Vagabundo (song)

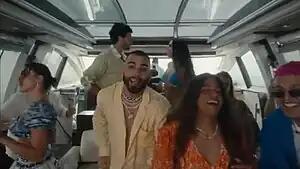
A screenshot from the music video, which shows Yatra, Turizo and Beéle at a party inside the ship.

The music video was released with the single simultaneously on May 11, 2023. In it, you can first see a shirtless Sebastián Yatra in an affected area where the police arrived to find out what happened. Next to it is Manuel Turizo. Then, it comes out that a few hours before, a woman gets out of the car to take pictures with people and that people see that it is cloudy with a high probability that it is going to rain and then people get on a boat and we can see everyone dancing and Bee him singing too. Then, inside the boat, Manuel Turizo is seen singing along with Sebastián Yatra. Then Sebastián Yatra is seen jumping with a woman from the boat and a shark chases them and they quickly get on the boat again. The video ends with someone following the boat and then, as seen at the beginning of the video, we see Yatra and Turizo next to the police at the place where something terrible happened.